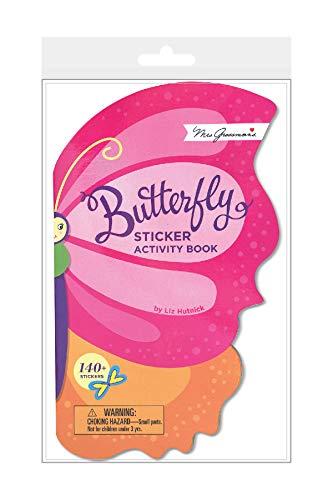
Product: Mrs. Grossman's Butterfly Sticker Activity Book
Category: Toys & Games | Arts & Crafts | Craft Kits
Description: Comes with over 140 butterfly themed stickers.
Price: $14.45
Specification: ProductDimensions:0.2x5.5x9inches|ItemWeight:12ounces|ShippingWeight:12ounces(Viewshippingratesandpolicies)|ASIN:B07K8F2XHP|Itemmodelnumber:88042|Manufacturerrecommendedage:36months-6years